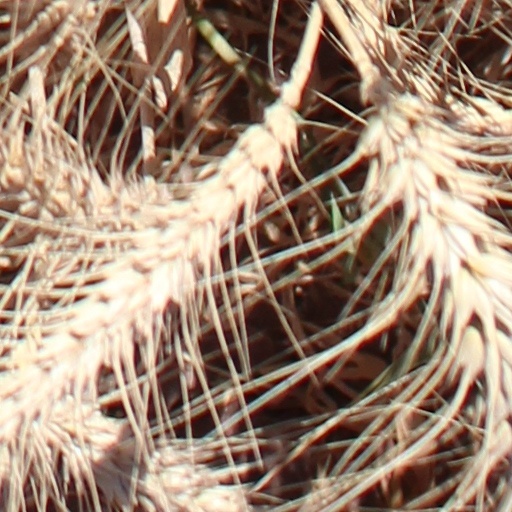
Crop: wheat